Mitch Grassi

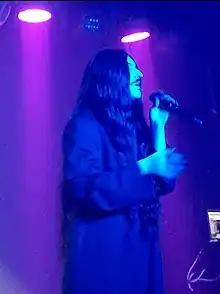
Mitch Grassi performing as Messer at the Moroccan Lounge on January 14, 2023.

In April 2020, Paper announced that Grassi would be debuting his solo project, Messer, at a Club Quarantine Zoom event during the COVID-19 (coronavirus) pandemic. This initial online outing of Messer was a DJ set of "dark, techno tunes" but Grassi would later release solo music under the same moniker. The following year, Messer was featured on "READY2DIE," the twelfth track on Jimmy Edgar's "Cheetah Bend" album. Pitchfork praised the "exhilarating, euphoric counterweight" lent to the track by Messer's vocal performance.